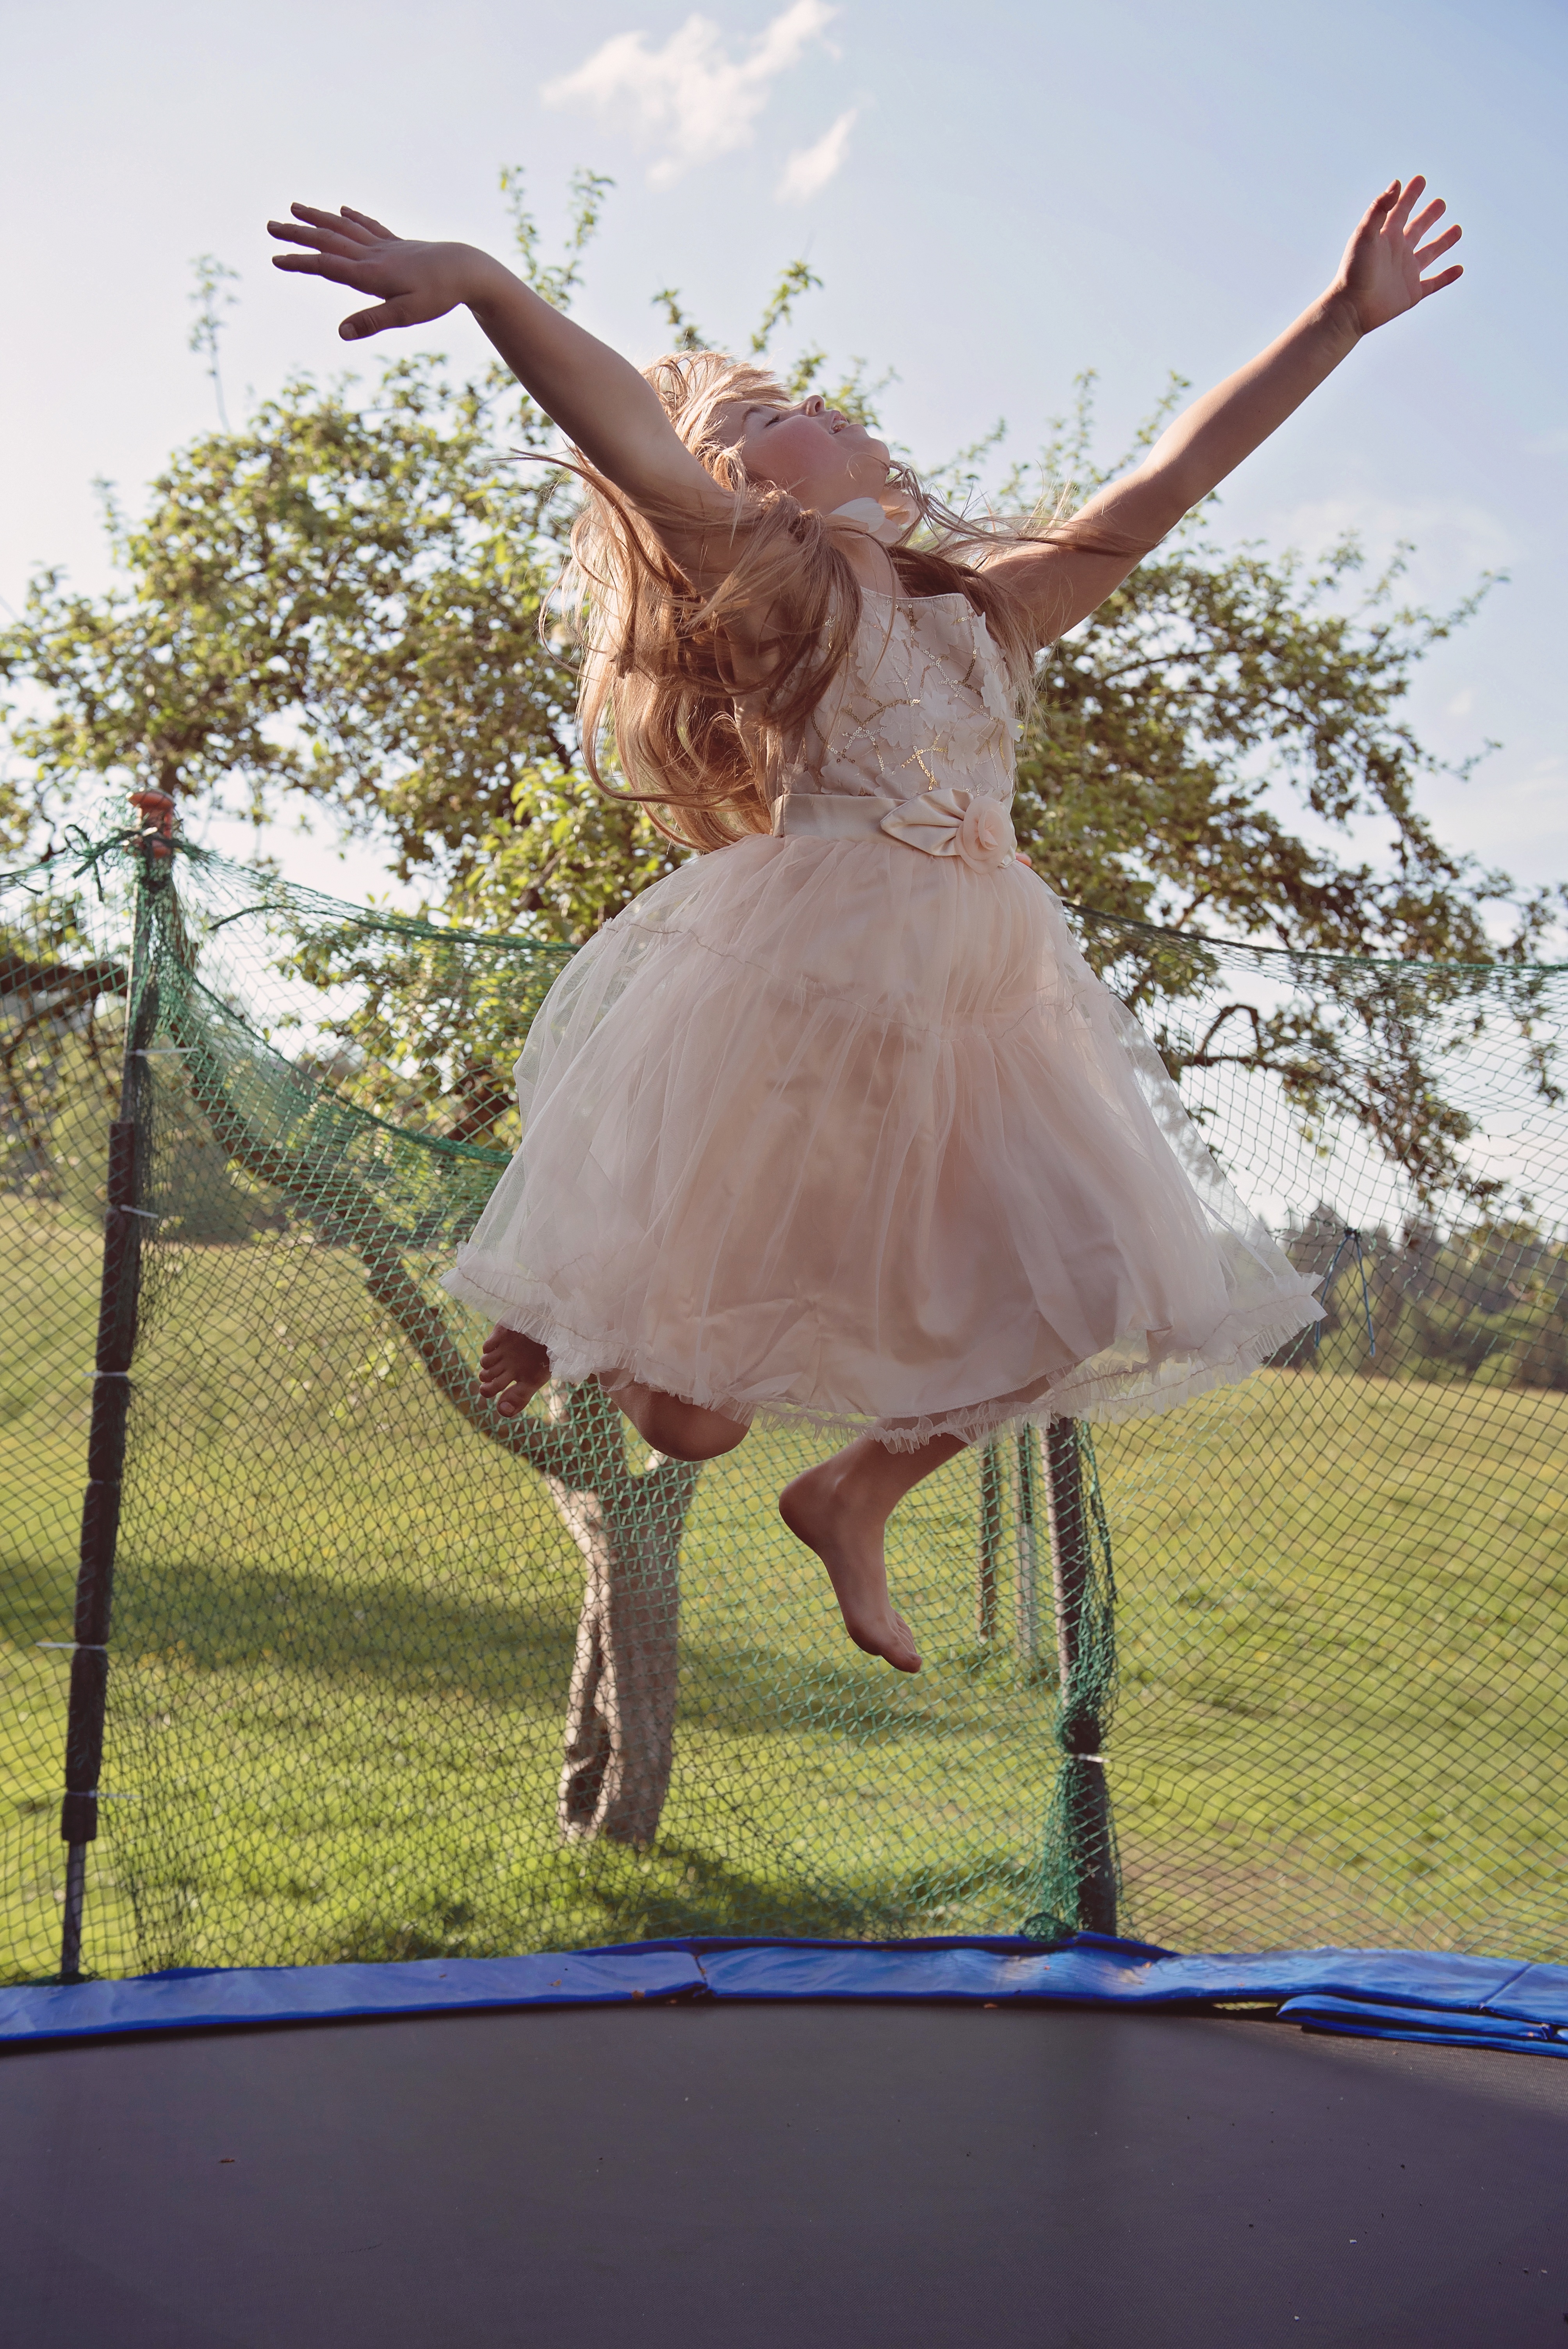
person, girl, jump, dance, human, movement, hop, sculpture, art, dress, sports, trampoline, performing arts, in action